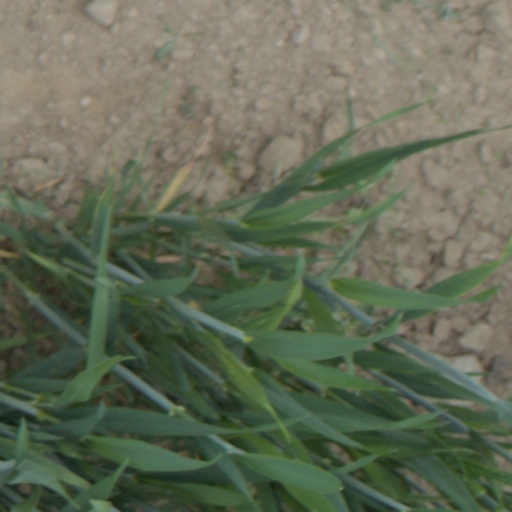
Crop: wheat